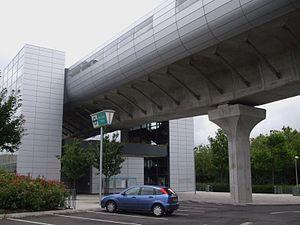
Pontoon Dock est une station du métro de Londres. Elle se situe dans le quartier de Silvertown, dans le district de Newham.